Richard Petty

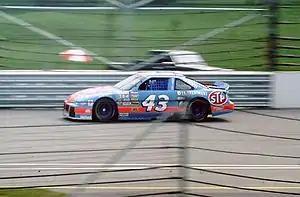
Petty driving the No. 43 during the Brickyard 400 Open Test at the Indianapolis Motor Speedway.

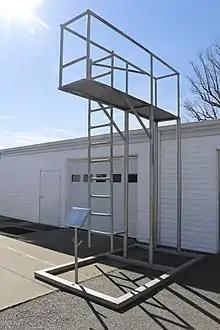
Flag stand from Petty's first win

On October 1, 1991, Petty announced he would retire after the 1992 season. Petty's final top ten finish came at the 1991 Budweiser at the Glen which was the same race J. D. McDuffie was killed in a fifth lap accident. Petty chose to run the entire 1992 season, not just selected events as other drivers have done before retirement. His year-long Fan Appreciation Tour took him around the country, participating in special events, awards ceremonies, and fan-related meetings. Racing Champions ran a promotional line of diecast cars for every race in Petty's Farewell Tour.